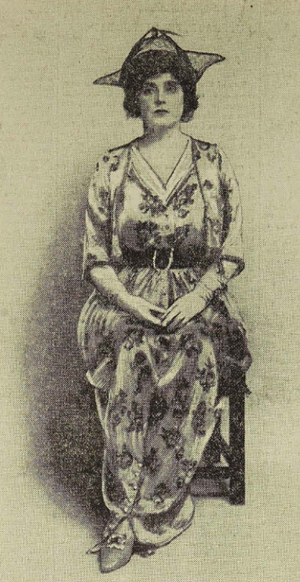
Mrs Patrick Campbell, née Beatrice Stella Tanner, est une comédienne britannique née le 9 février 1865 à Londres et morte le 9 avril 1940 à Pau.